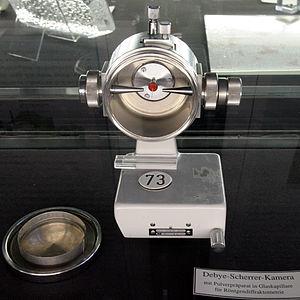
La méthode de Debye-Scherrer est une technique d’analyse cristallographique basée sur la diffraction des rayons X et qui est utilisée pour la caractérisation d’échantillons poudreux de matériaux cristallins.